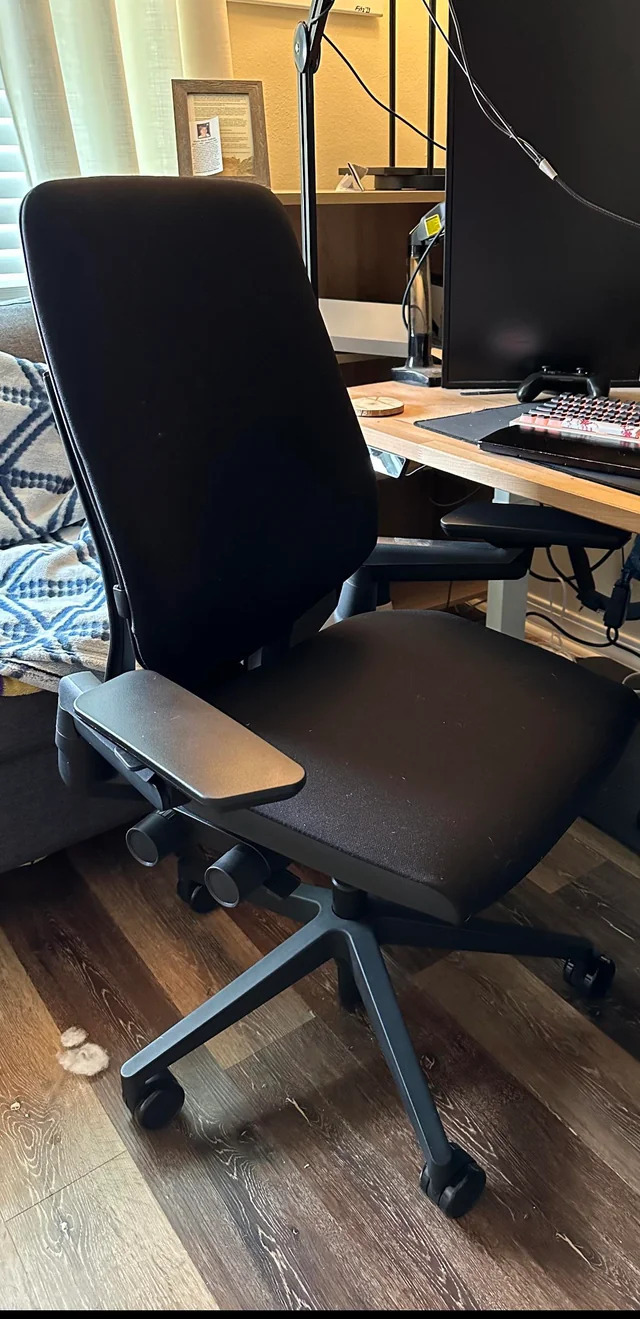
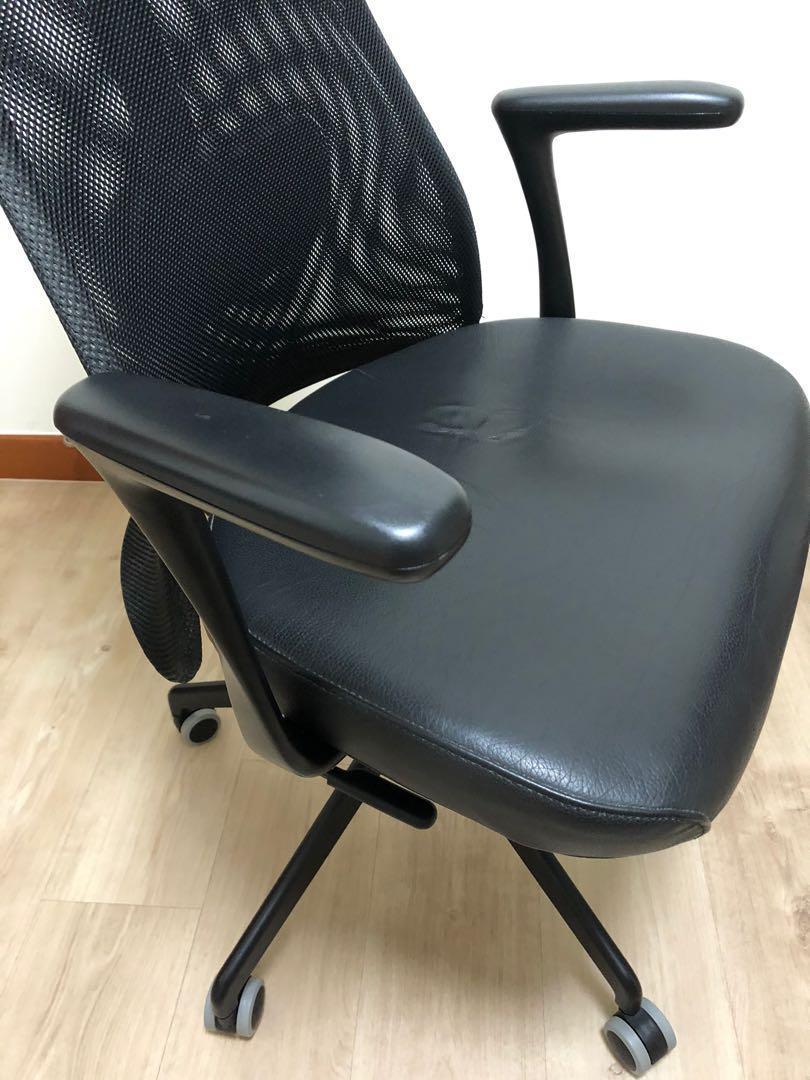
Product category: items_chair
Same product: no